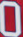
Number: 0